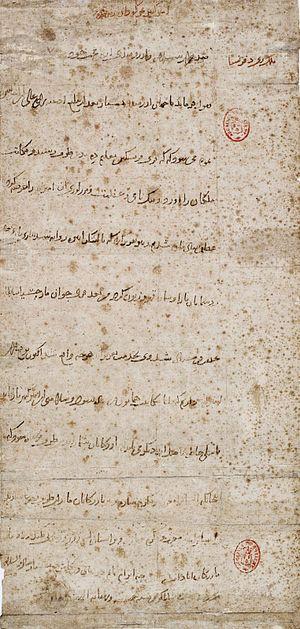
Lettre de Tamerlan à Charles VI, roi de France, pour l'engager à envoyer des marchands en Orient. Original en langue persane. فارسی: نامهٔ تیمور گورکانی به شارل ششم فرانسه. این نامه به زبان فارسی و دربارهٔ مسائل بازرگانی است و در خزانهٔ اسناد رسمی فرانسه نگهداری می‌شود.